History of Gibraltar

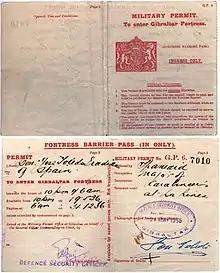
Special passes were required to enter Gibraltar proper at night, while the Spanish civil war was raging 1936.

Visiting Gibraltar in the mid-19th century, the English writer Richard Ford wrote in his "Handbook for Travellers in Spain" that "the differences of nations and costumes are very curious: a motley masquerade is held in this halfway house between Europe, Asia, and Africa, where every man appears in his own dress and speaks his own language. Civilization and barbarism clash here indeed ... or the Rock, like Algeria, is a refuge for destitute scamps, and is the asylum for people of all nations who expatriate themselves for their country's good." He described the town's Main Street as "the antithesis of a Spanish town", lined with "innumerable pot–houses", which made it a "den of gin and intemperance; every thing and body is in motion; there is no quiet, no repose; all is hurry and scurry, for time is money and Mammon is the god of Gib, as the name is vulgarized ... The entire commerce of the Peninsula seems condensed into this microcosmus, where all creeds and nations meet, and most of them adepts at the one grand game of beggar my neighbour."